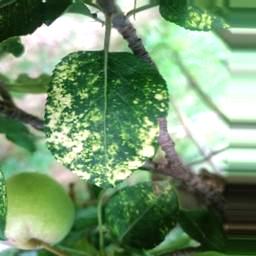
Label: Apple_Mosaic